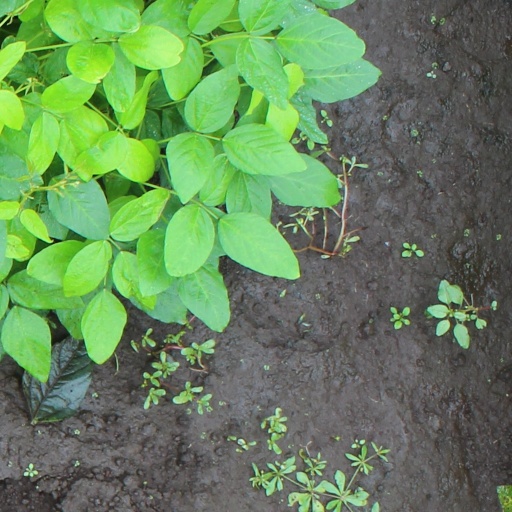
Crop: soybean